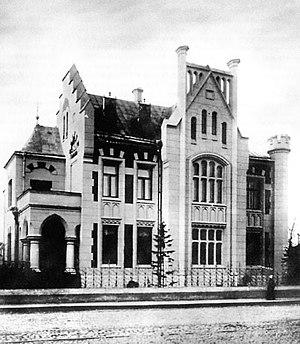
Franz Albert Schechtel, né le 7 août 1859 à Saint-Pétersbourg et mort le 7 juillet 1926 à Moscou, est un architecte russe, descendant d'Allemands de la Volga catholiques, qui fut surtout actif à Moscou construisant en vingt ans cinq théâtres, cinq églises, trente-neuf hôtels particuliers et immeubles, la gare de Iaroslavl et nombre de constructions, dans le style néorusse, ou encore Modern Style.